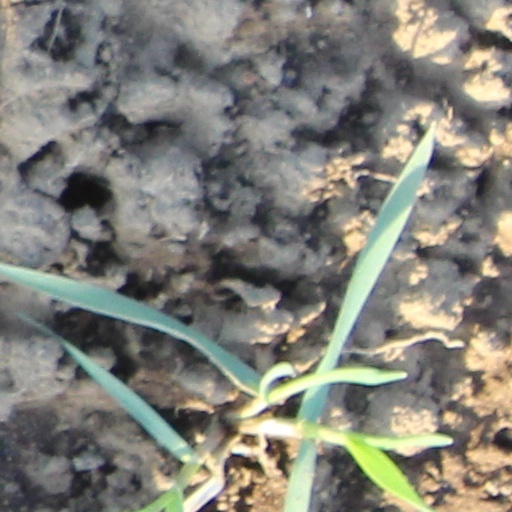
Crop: wheat